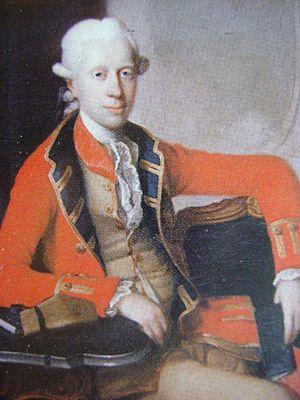
Auguste Frédéric Charles Guillaume né le 19 novembre 1754 à Francfort-sur-le-Main, décède le 21 juillet 1782 à Sonneberg est duc de Saxe-Meiningen de 1763 à sa mort.